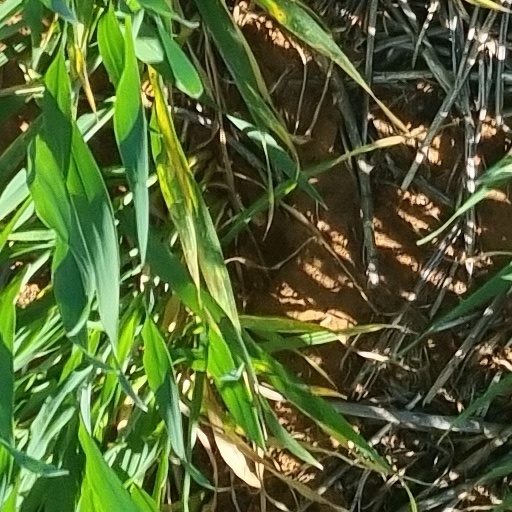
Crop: wheat